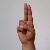
The image shows a hand gesture representing the letter 'U' in Indian Sign Language.